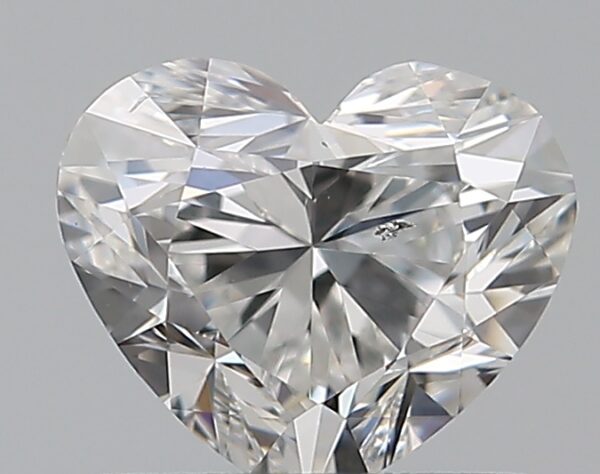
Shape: heart
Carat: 0.7
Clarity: SI1
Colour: E
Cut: VG
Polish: EX
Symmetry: GD
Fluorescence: N
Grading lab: GIA
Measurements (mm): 5.21 x 6.1 x 3.68